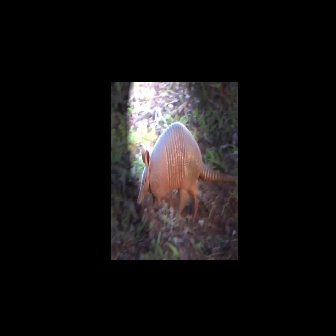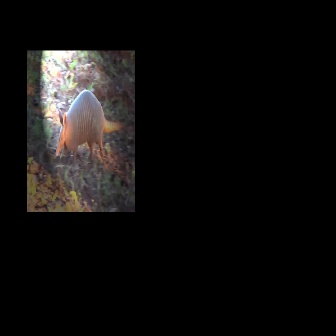
  Please identify the target specified by the bounding box [136,120,237,221] in the first image and locate it in the second image. Return the coordinates in [x_min,y_min,x_max,y_max] format.
Answer: [54,89,131,165]